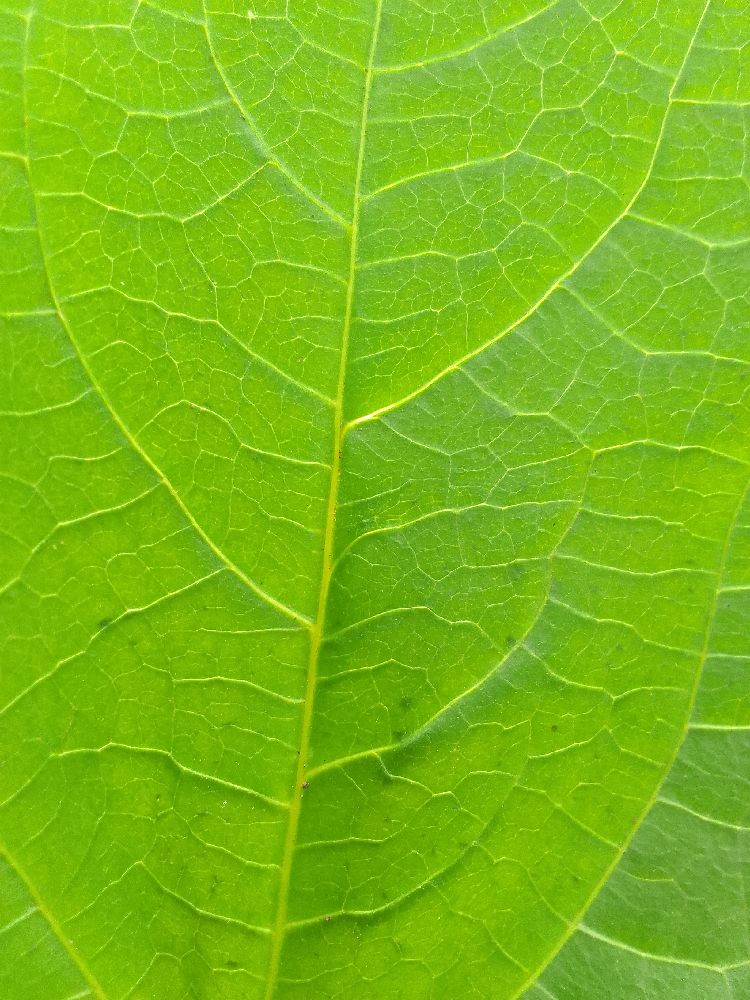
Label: healthy